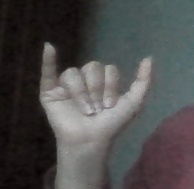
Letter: ya